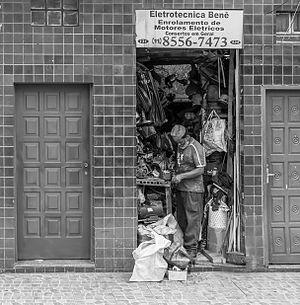
Électricien est le nom donné au métier qu'exercent les personnes dans le domaine de l'électricité. Il est issu du terme électricité, puisque ceux-ci sont chargés de la réalisation, de la maintenance, de la modification d'installations électriques. Ils doivent respecter les normes en vigueur pour la réalisation de leurs travaux.